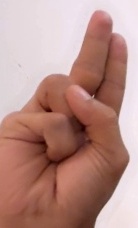
ASL sign: U